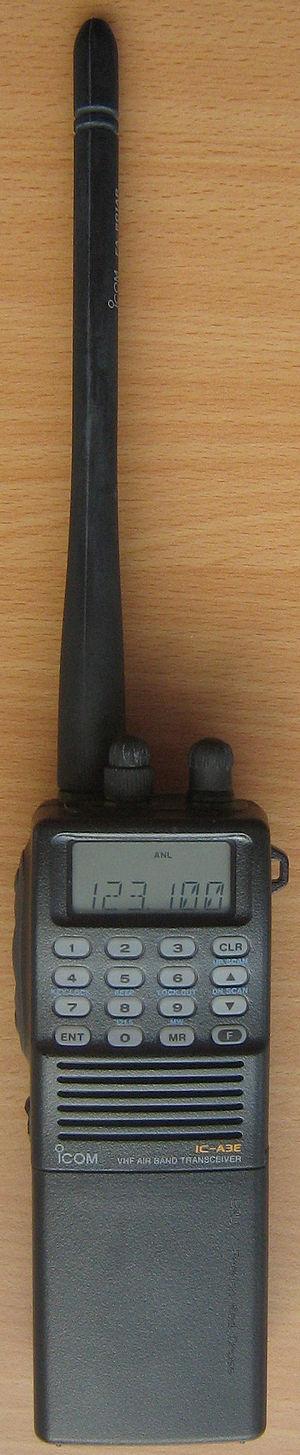
émetteur récepteur portatif bande aéronautique 118 à 137 MHz
Un talkie-walkie, ou walkie-talkie au Canada, est un émetteur-récepteur radio mobile servant aux liaisons radiotéléphoniques tout en se déplaçant à pied. Ce type d'émetteur-récepteur est surtout utilisé en très haute fréquence et ultra haute fréquence afin de réduire la longueur de l'antenne.